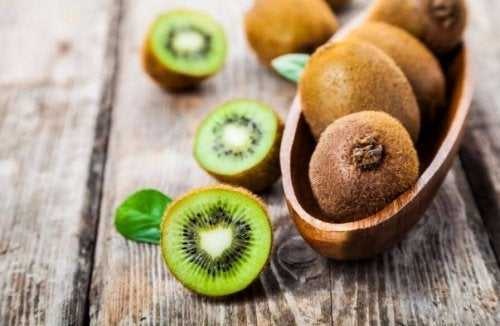
Label: Kiwi